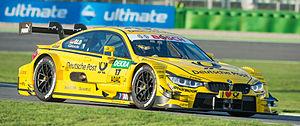
La BMW M4 est un coupé du constructeur automobile allemand BMW M du groupe BMW, commercialisée depuis 2014. Basée sur la BMW Série 4, elle s'inscrit dans la lignée et dans la philosophie des BMW M3, avec pour vocation de remplacer la BMW série 3 coupé.
Timo Glock, né le 18 mars 1982 à Lindenfels, est un pilote automobile allemand. Il doit son prénom à Timo Salonen dont son père était un fervent admirateur.